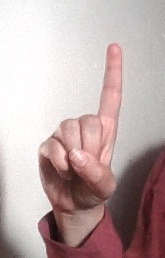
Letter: bb